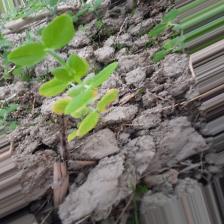
Label: Lentil Rust